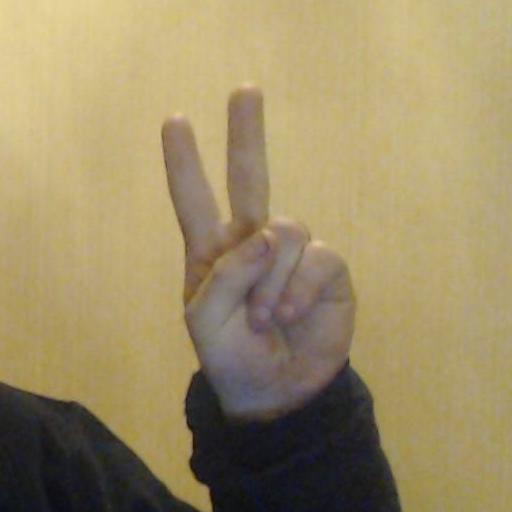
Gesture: peace